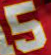
Number: 5